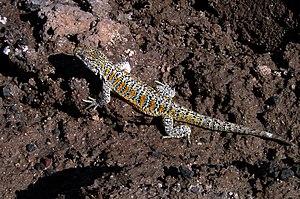
Lézard de Fabian (Liolaemus fabiani), Laguna Chaxa, Salar de Atacama, Chili
Liolaemus fabiani est une espèce de sauriens de la famille des Liolaemidae.